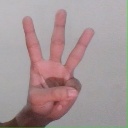
अक्षर: व